Smoke Hole Caverns

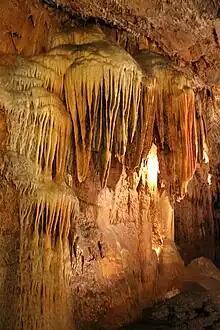
Draperies in the cave

SHC were opened to the public on 30 May 1940. They are located near the Smoke Hole Canyon from which the cave takes its name. They are located on WV 28 13 km west of Petersburg.